Colly Township, Bladen County, North Carolina

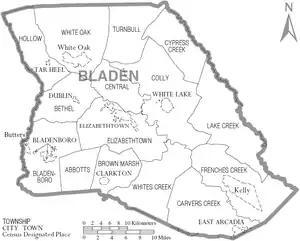
Map of Bladen County with municipal and township labels

Colly Township was once home to the WECT tower, a guyed TV tower, which was one of the tallest constructions in the world. Erected in 1969, the tower was demolished in 2012.